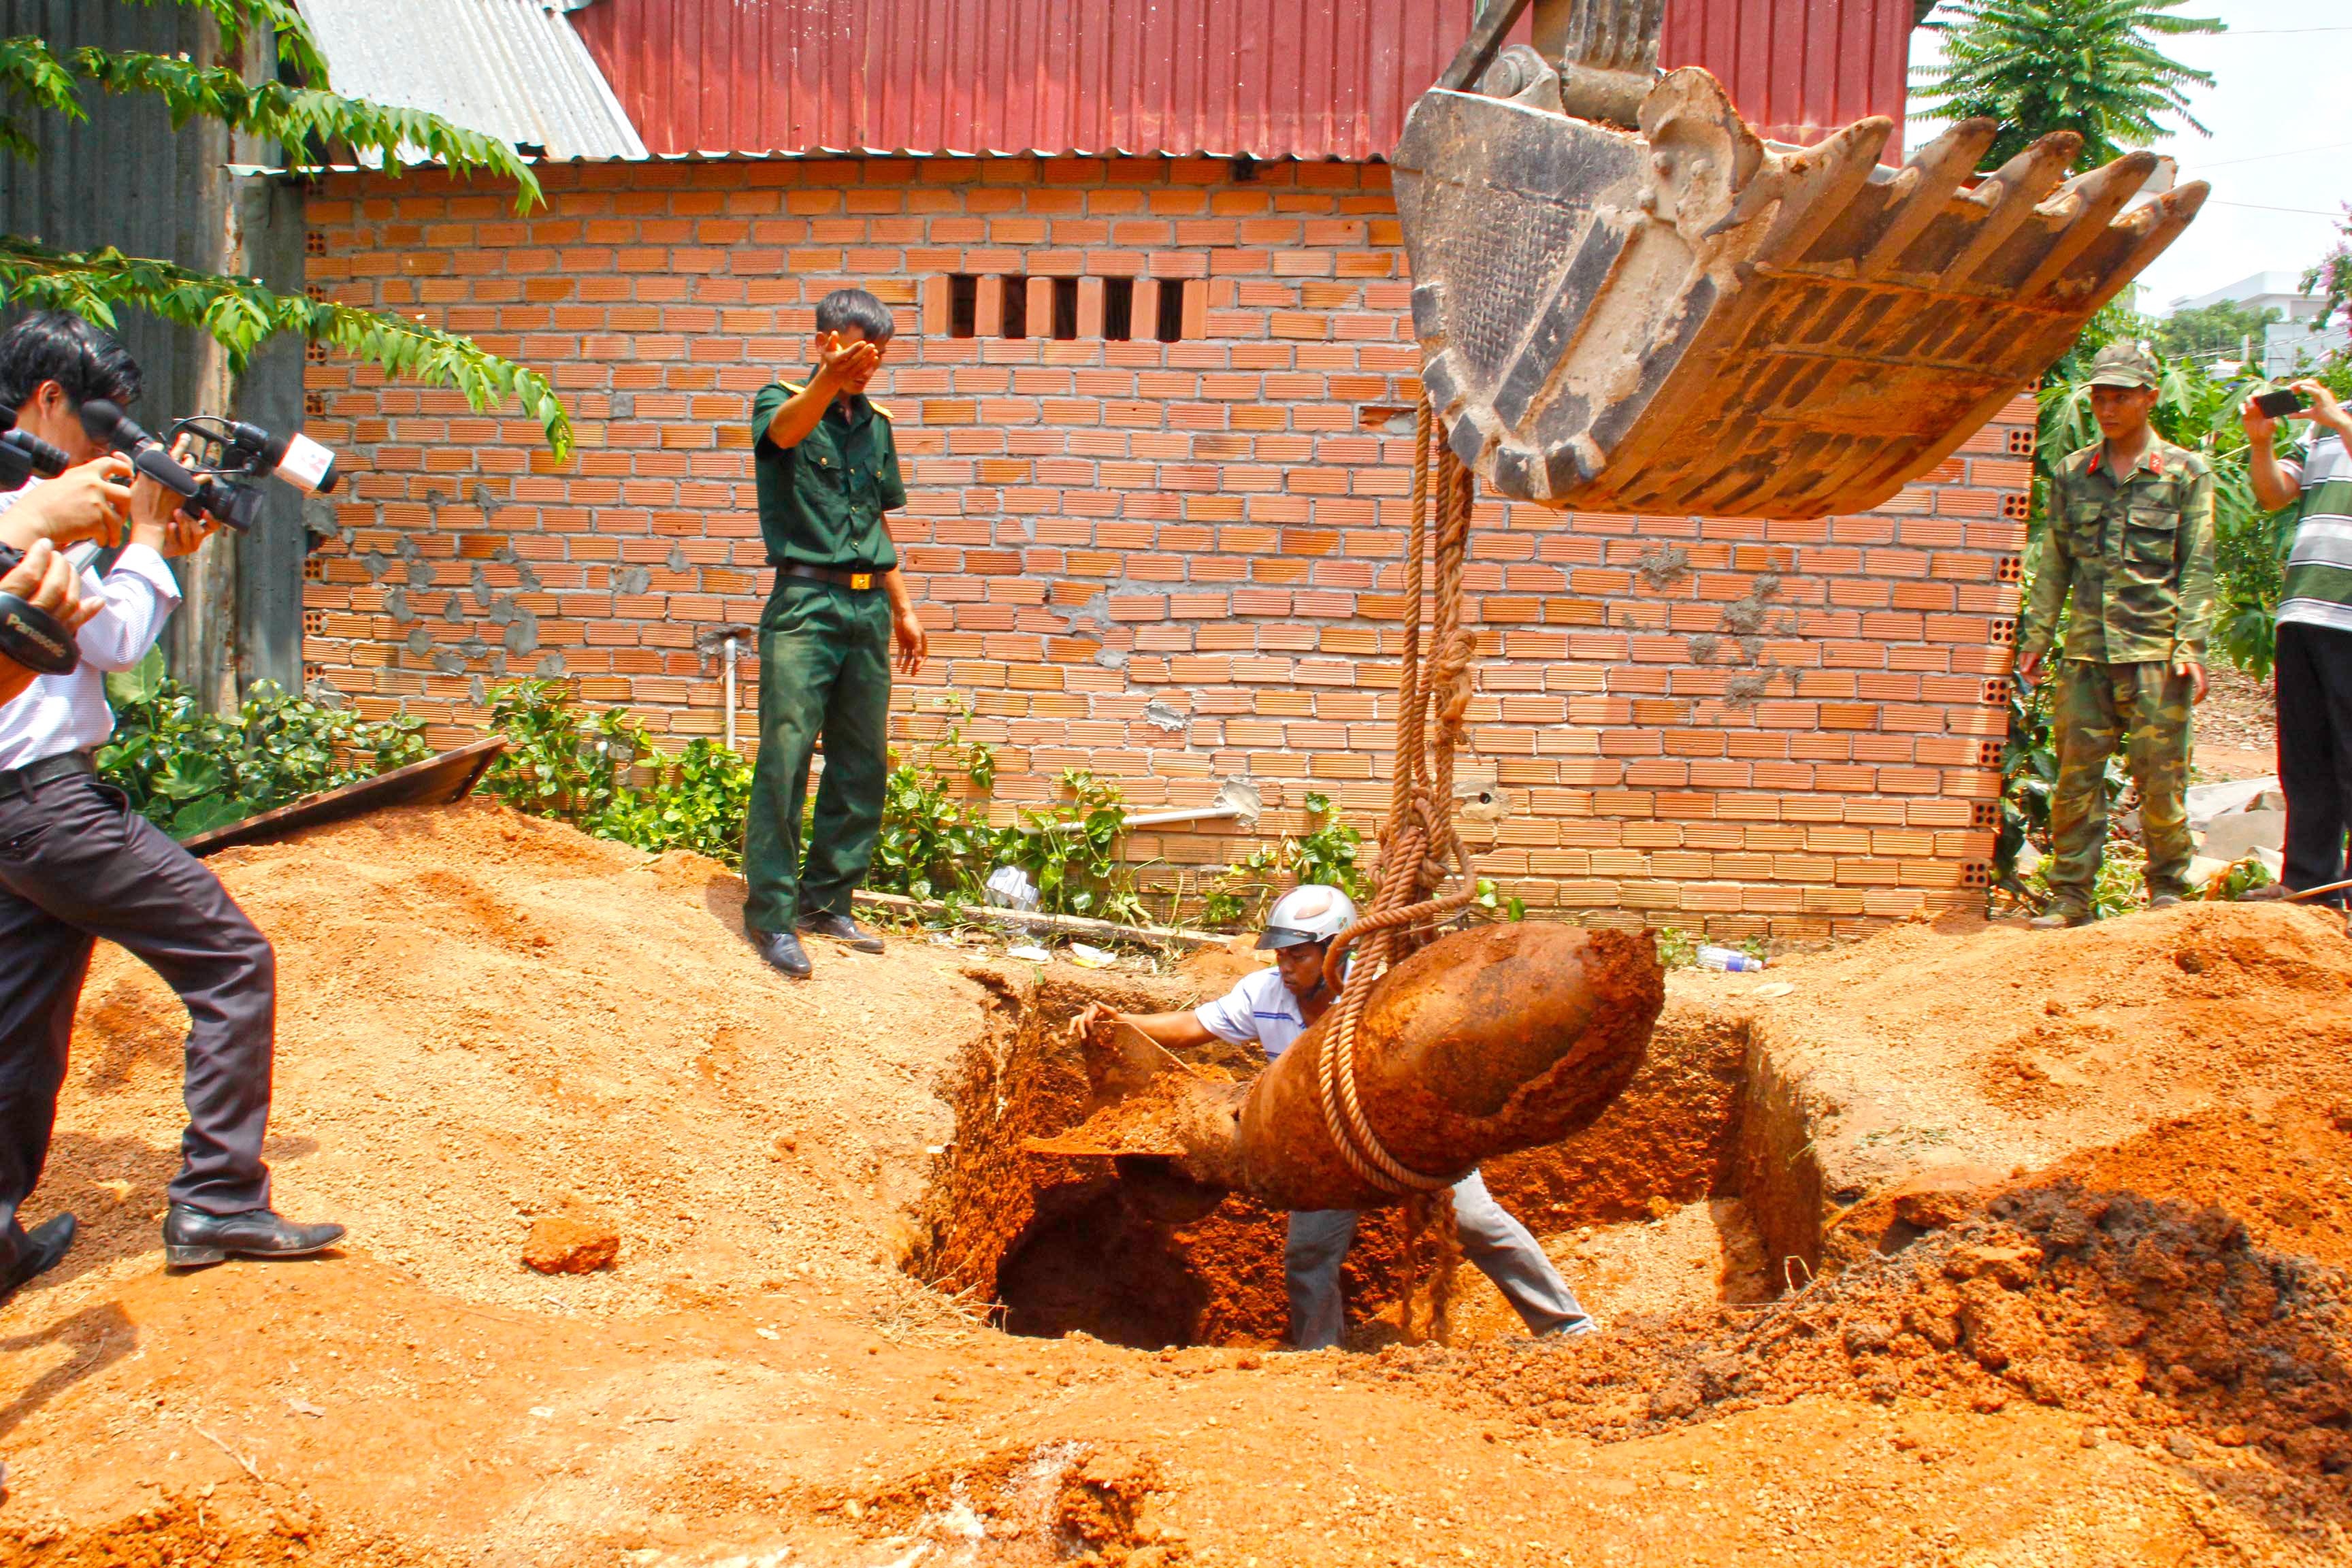
agriculture, pump, christmas decoration, excavator, train bomb